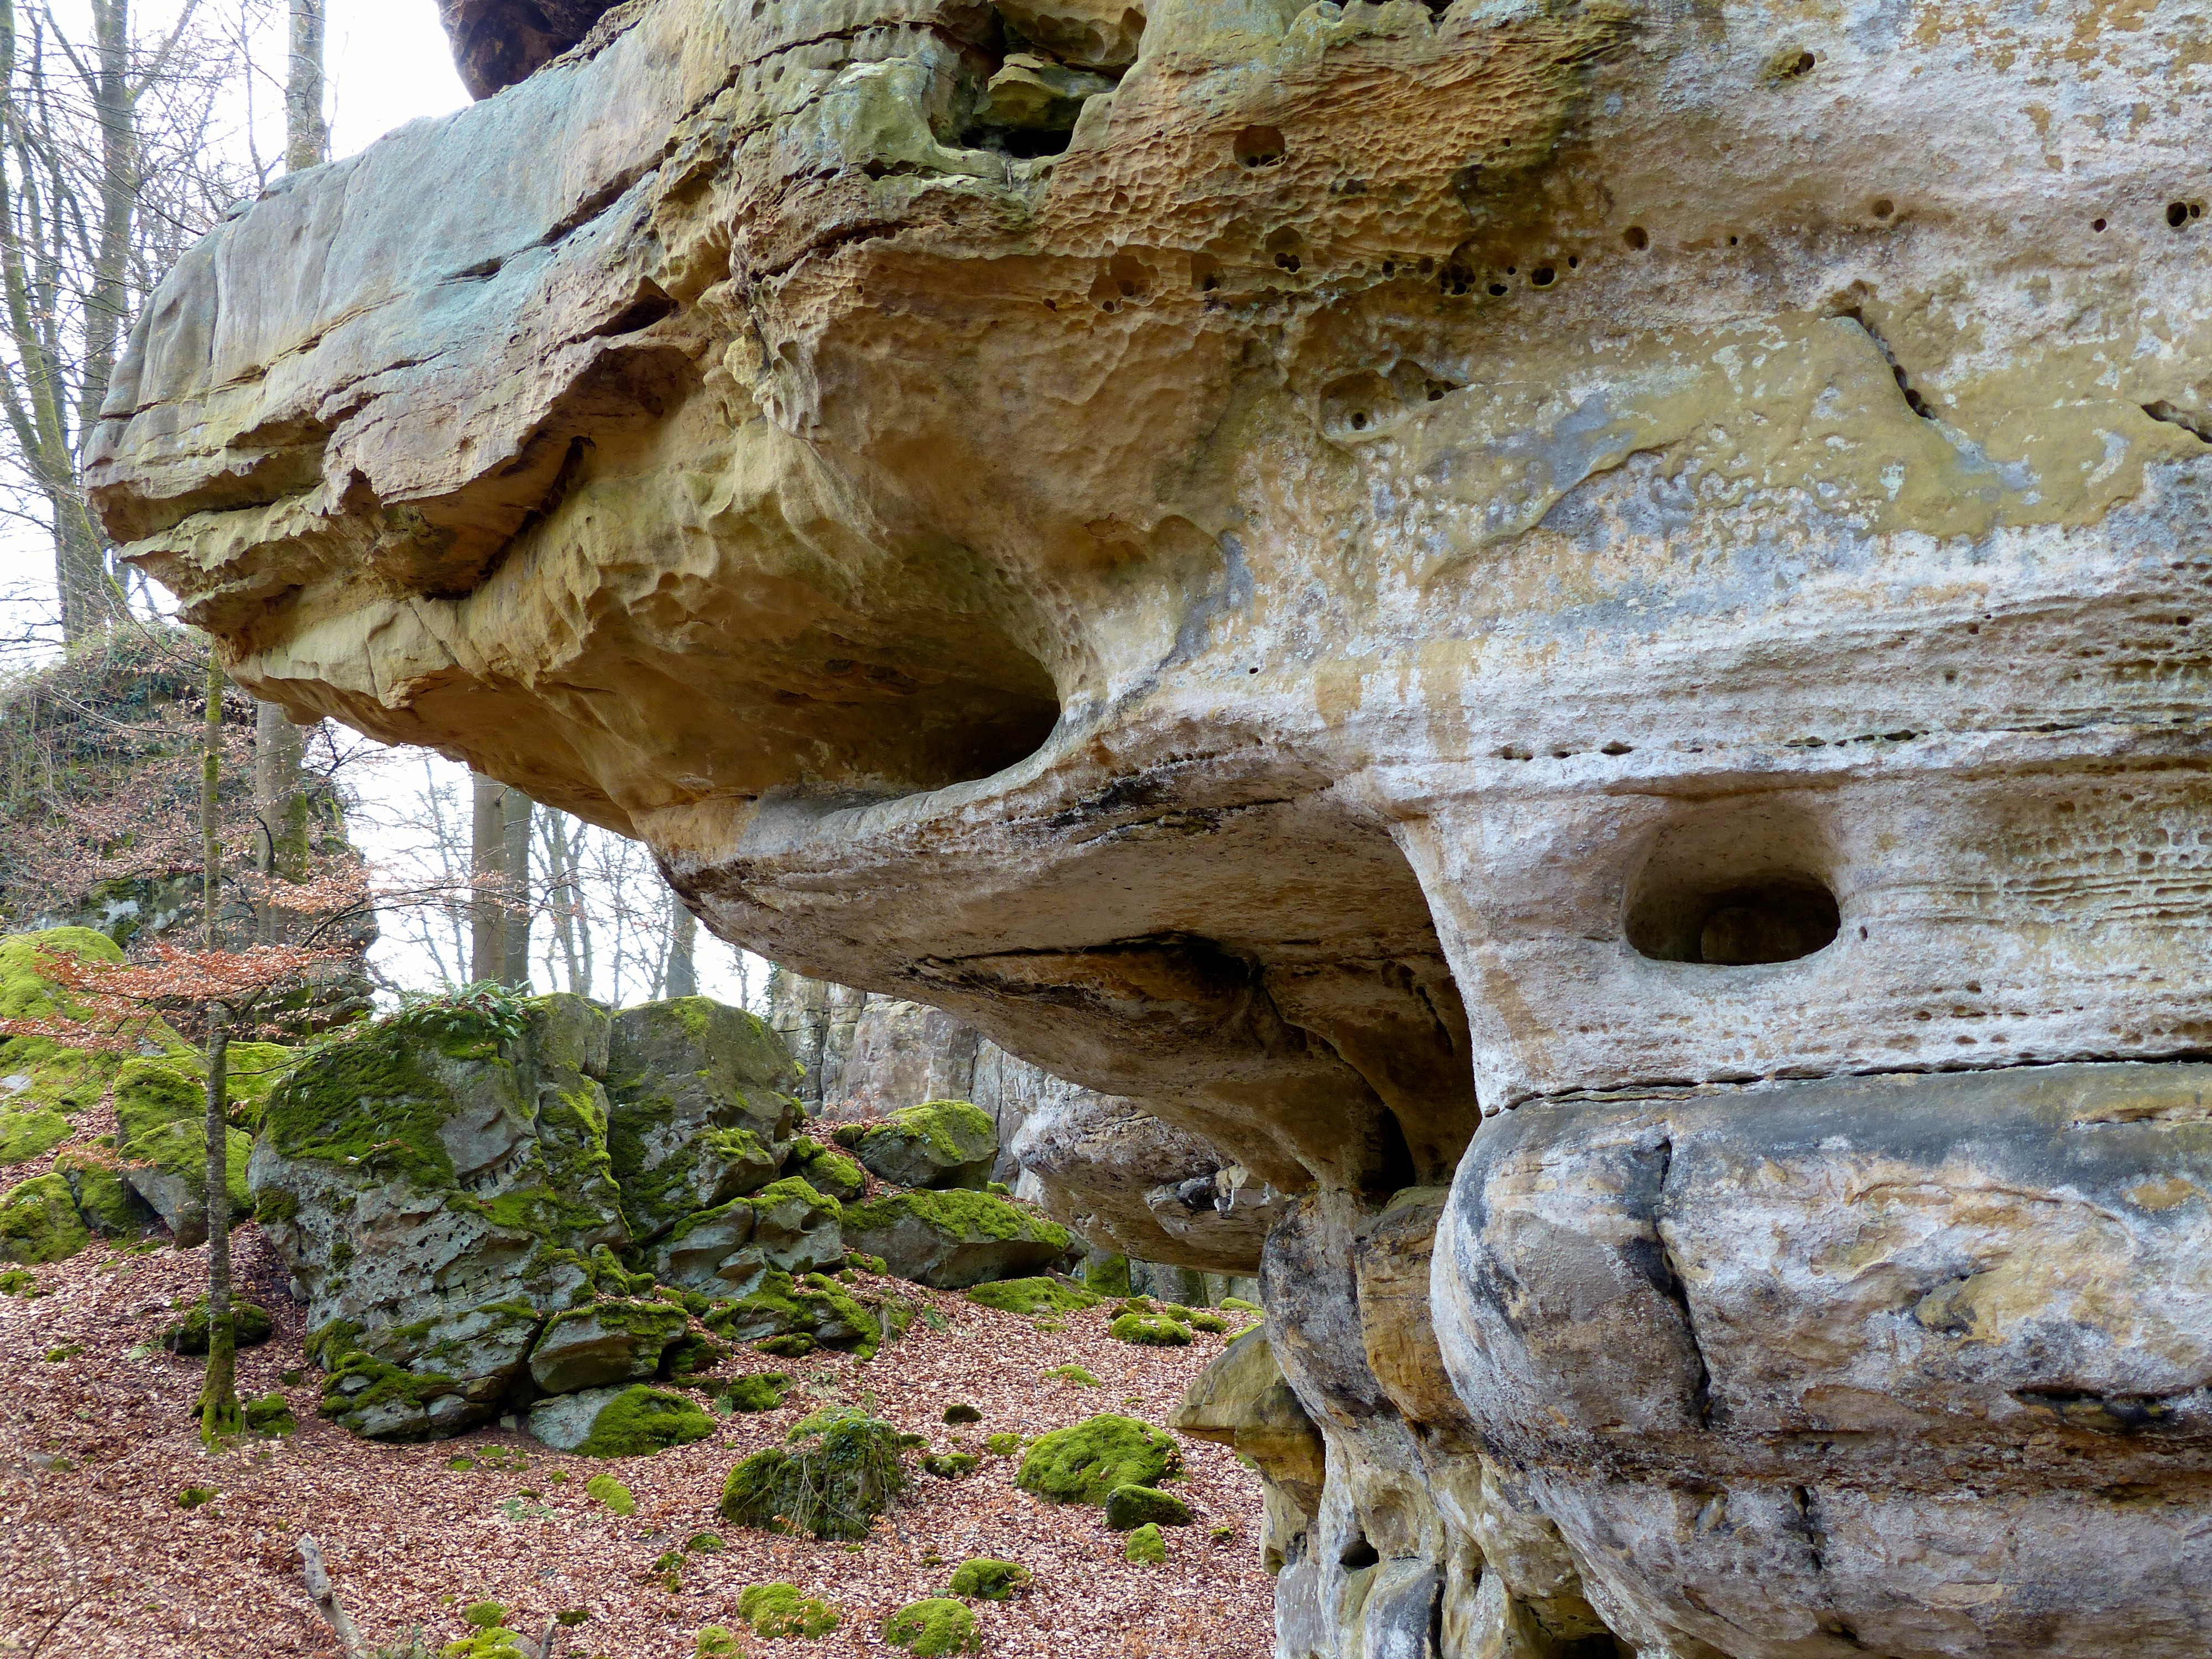
tree, rock, wood, hiking, adventure, travel, recreation, formation, europe, arch, rock climbing, terrain, material, geology, boulder, luxembourg, rockformations, mullerthal, ancient history, outdoor recreation